Hůrka (Prague Metro)

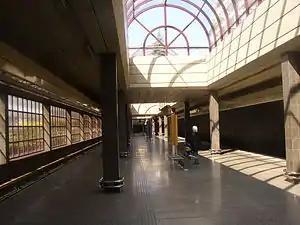

Hůrka is a Prague Metro station on Line B, located in Stodůlky, Prague 13. The station was opened on 11 November 1994 as part of the extension of Line B from Nové Butovice to Zličín.